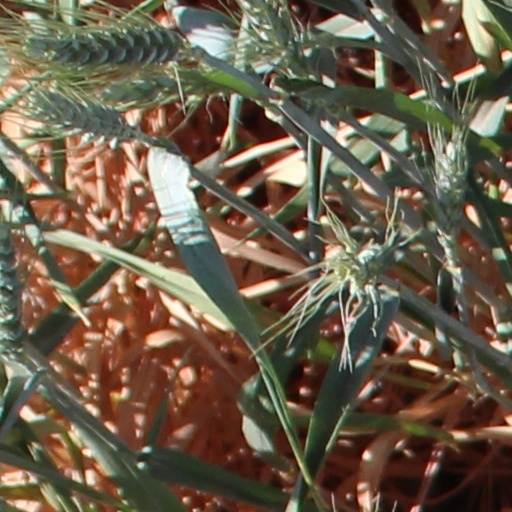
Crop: wheat